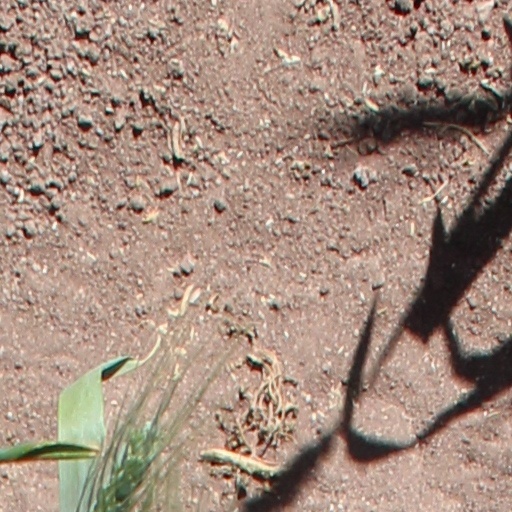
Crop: wheat